List of hospitals in Kenya

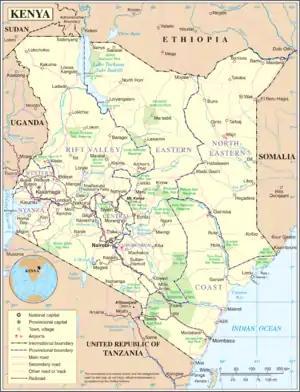
Map of Kenya showing former Provinces before 2013

This is a list of hospitals in Kenya by former provinces and county. There are 57 public hospitals, including seven national referral hospitals, 47 county referral hospitals, and two sub-county hospitals. There are 103 private hospitals, 58 mission hospitals, and 12 NGO hospitals in Kenya. Hospitals are classified into three levels: Level 6 hospitals are national referral hospitals and large private teaching/mission (faith-based) hospitals; Level 5 hospitals are county referral hospitals and large private/mission (faith-based) hospitals; and Level 4 hospitals are sub-county hospitals and medium-sized private/mission (faith-based) hospitals The oldest hospital in Kenya is the Mombasa Hospital, which was opened for Europeans in 1891. In 1898, the British opened the Native Civil Hospital in Makadara for non-European Patients. In 1944, the government decided to dedicate the Mombasa hospital to the African community and let European and Asian patients go elsewhere.